Hertzoggie

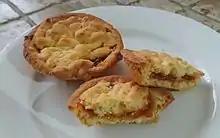
Two Jan Smuts cookies, one of which has been broken in two to show the apricot jam filling.

The Hertzogkoekie inspired supporters of Hertzog's political rival and contemporary Jan Smuts to bake a version of their own called "Jan Smuts cookies". This confection also became popular in the 1920s and 1930s. Jan Smuts cookies have a creamed butter and sugar topping instead of the paler meringue topping of the Hertzogkoekie.